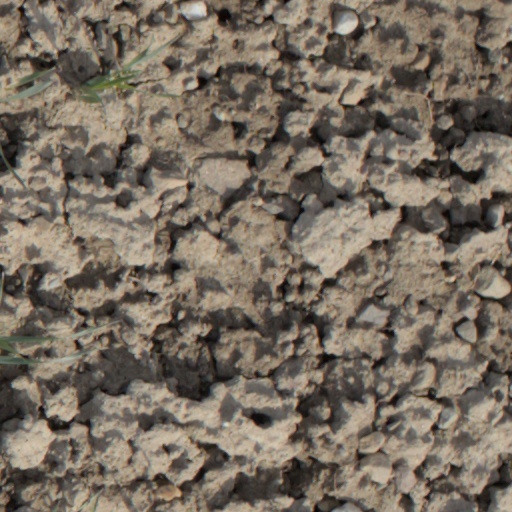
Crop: wheat